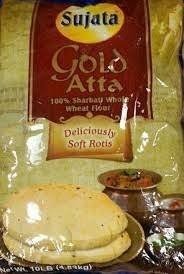
Item Name: Sujata GOLD Atta - 100% Sharbati Whole Wheat Flour - 10lb by Sujata
Value: 160.0
Unit: Fl Oz

Price: 21.95